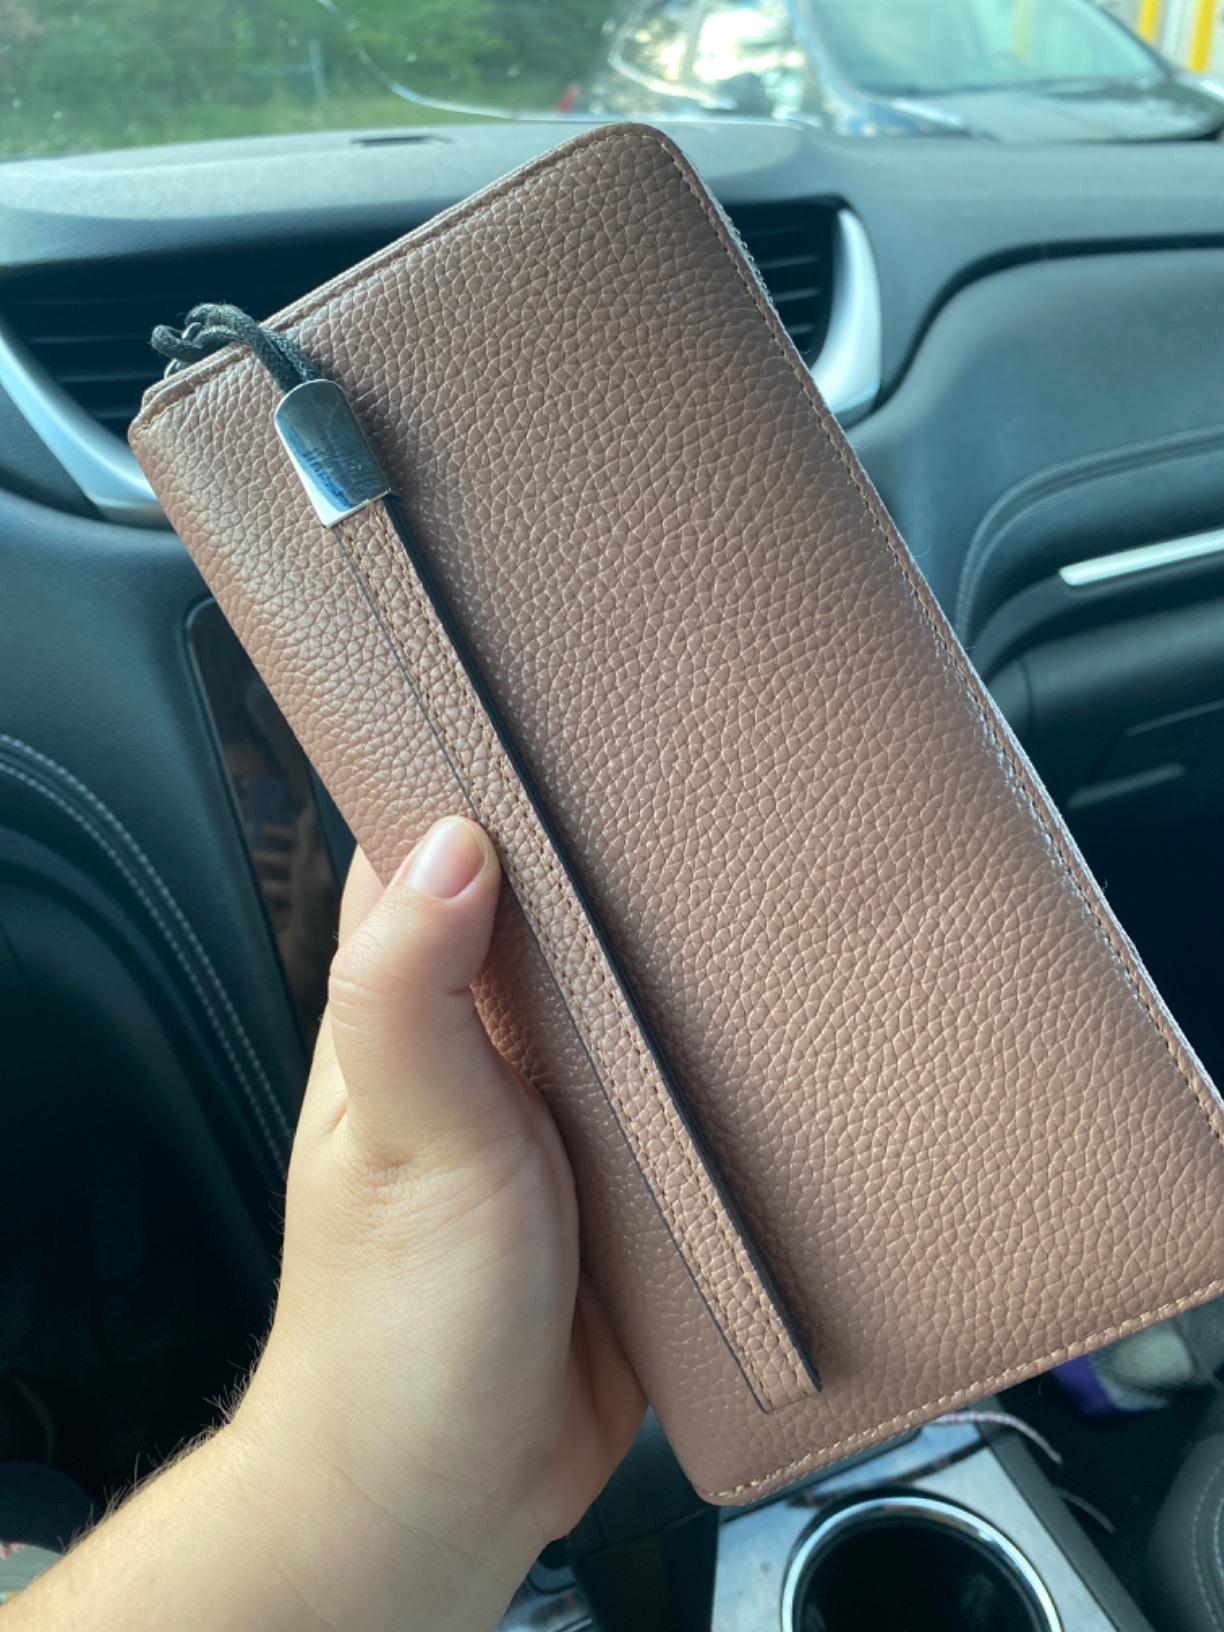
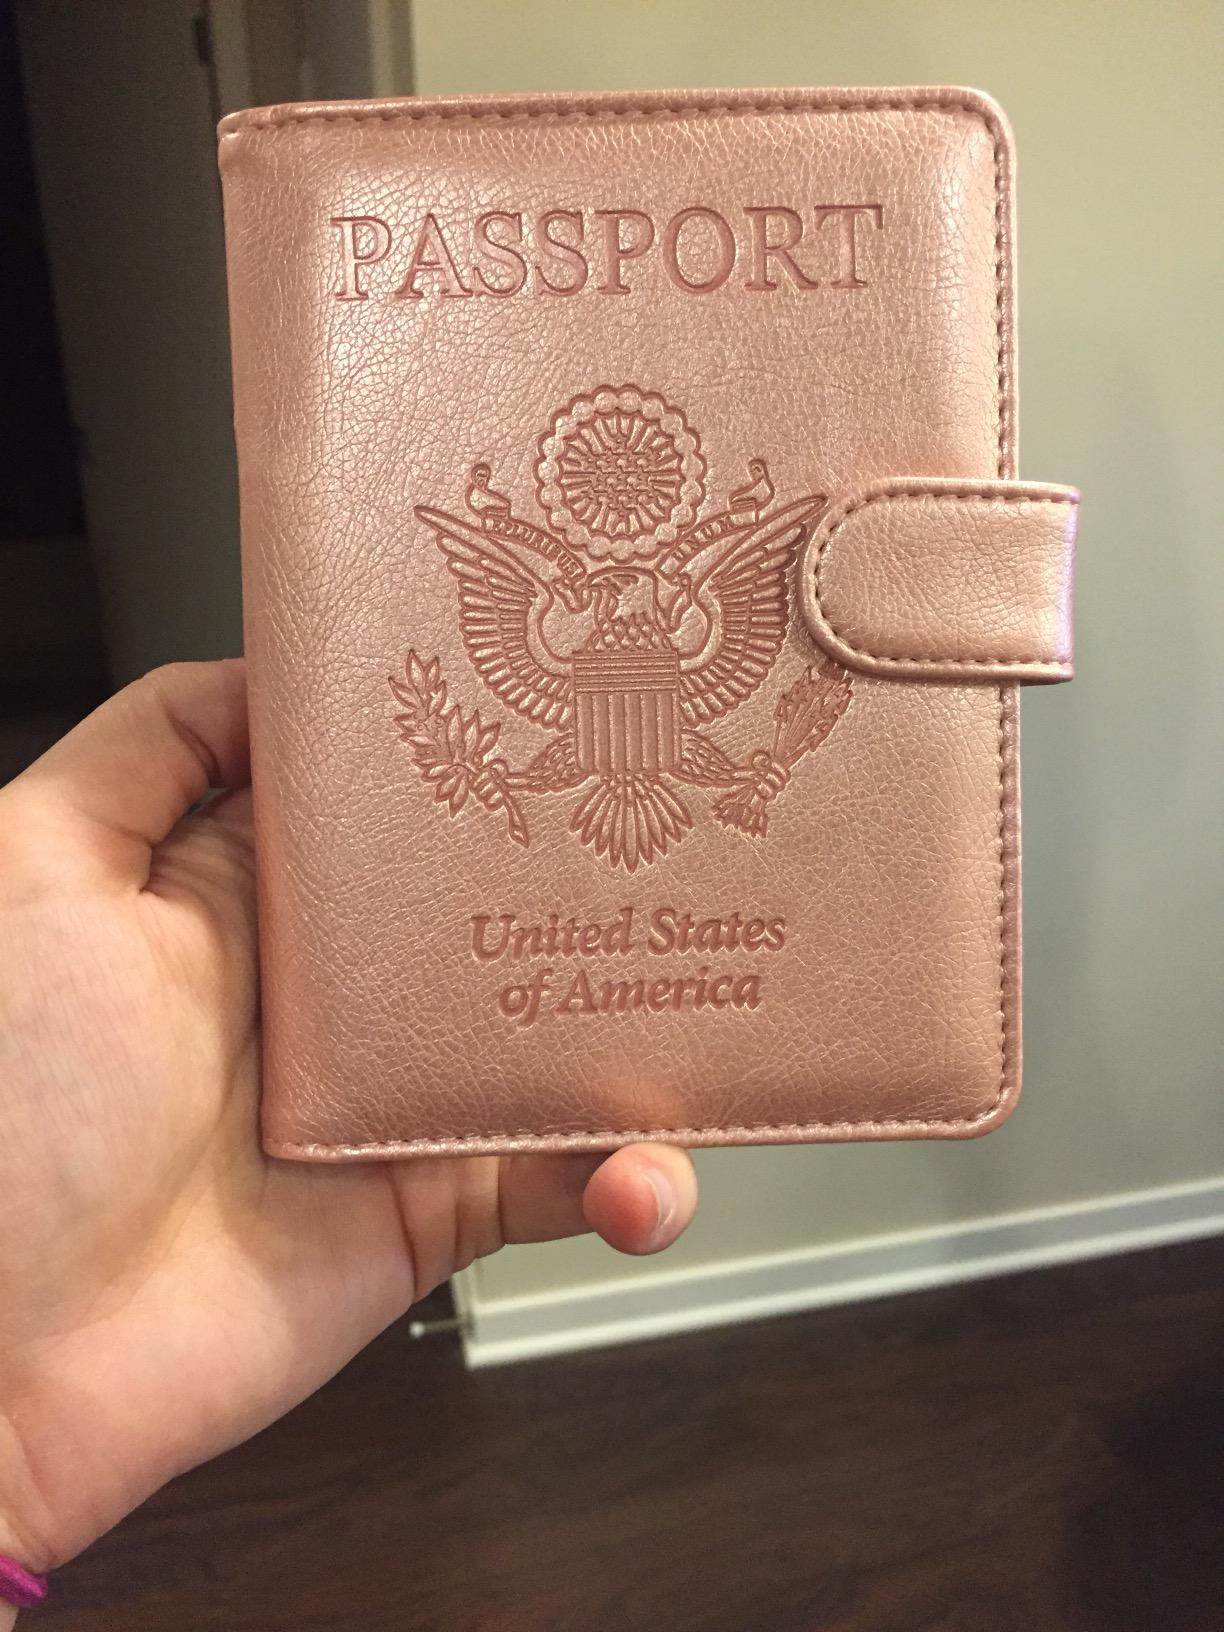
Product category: accessories_wallet
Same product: no